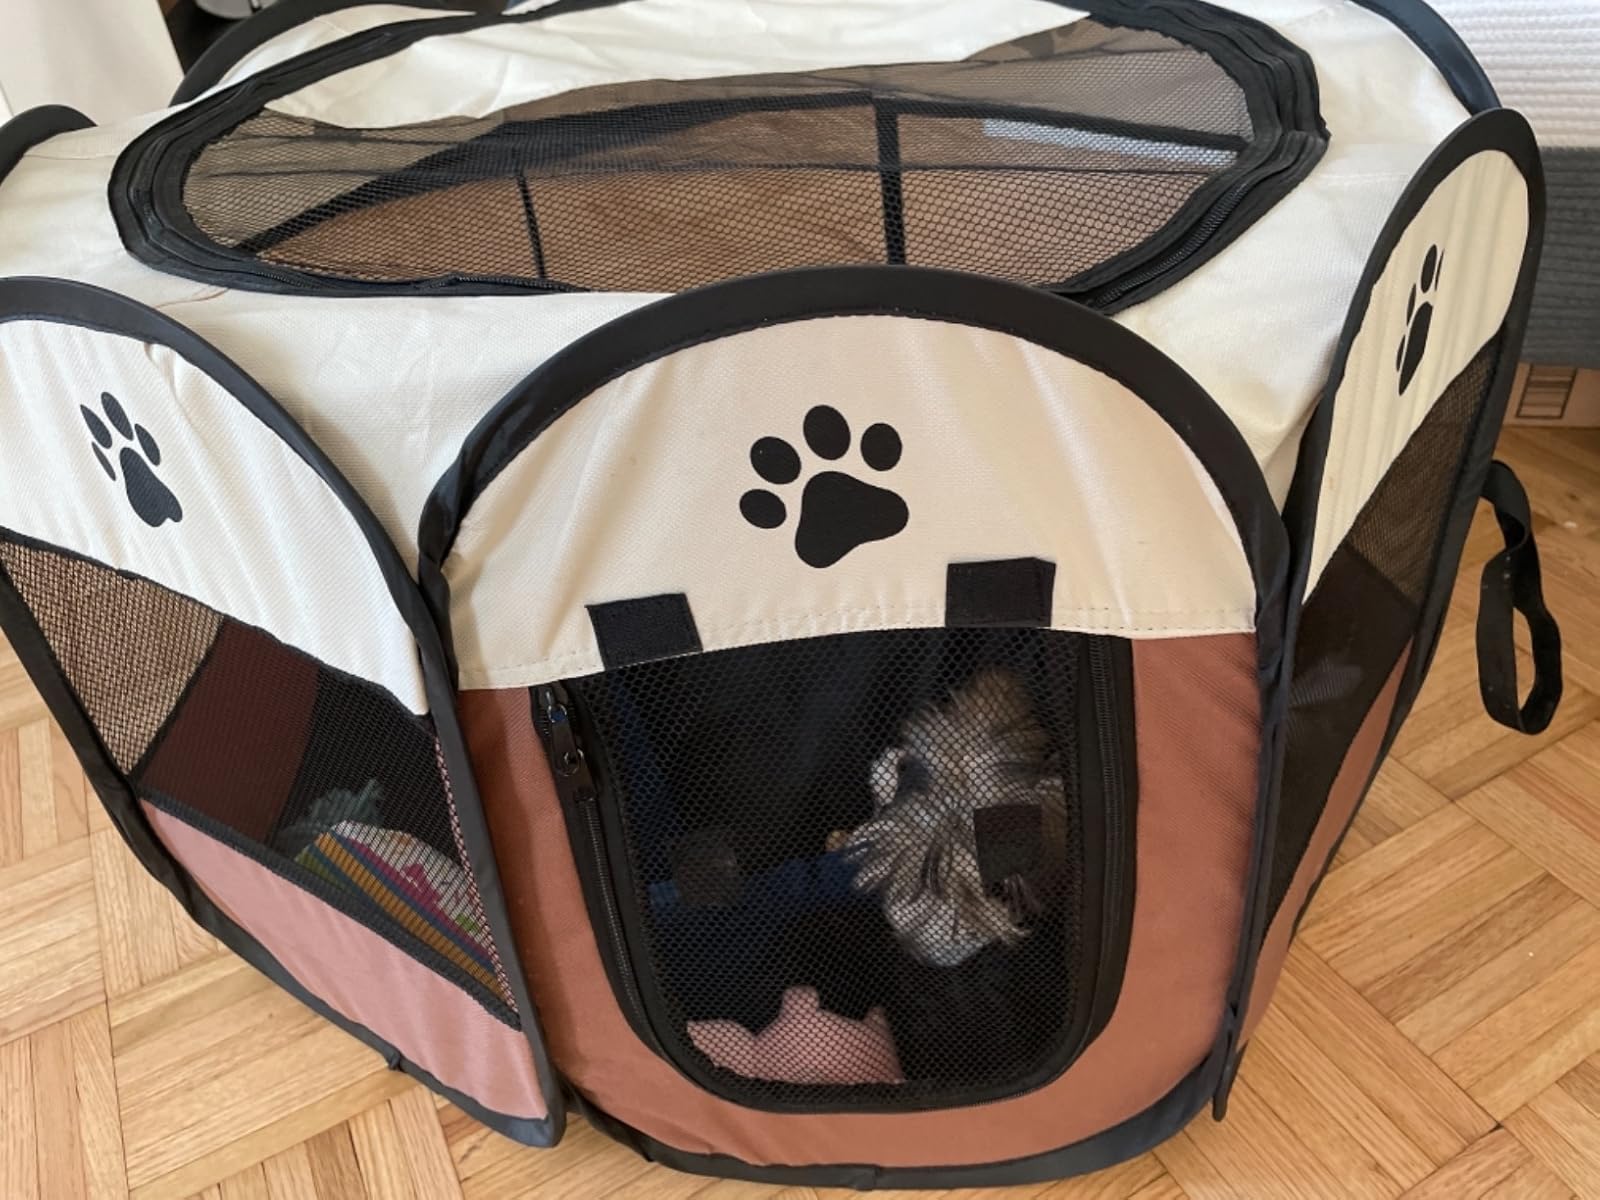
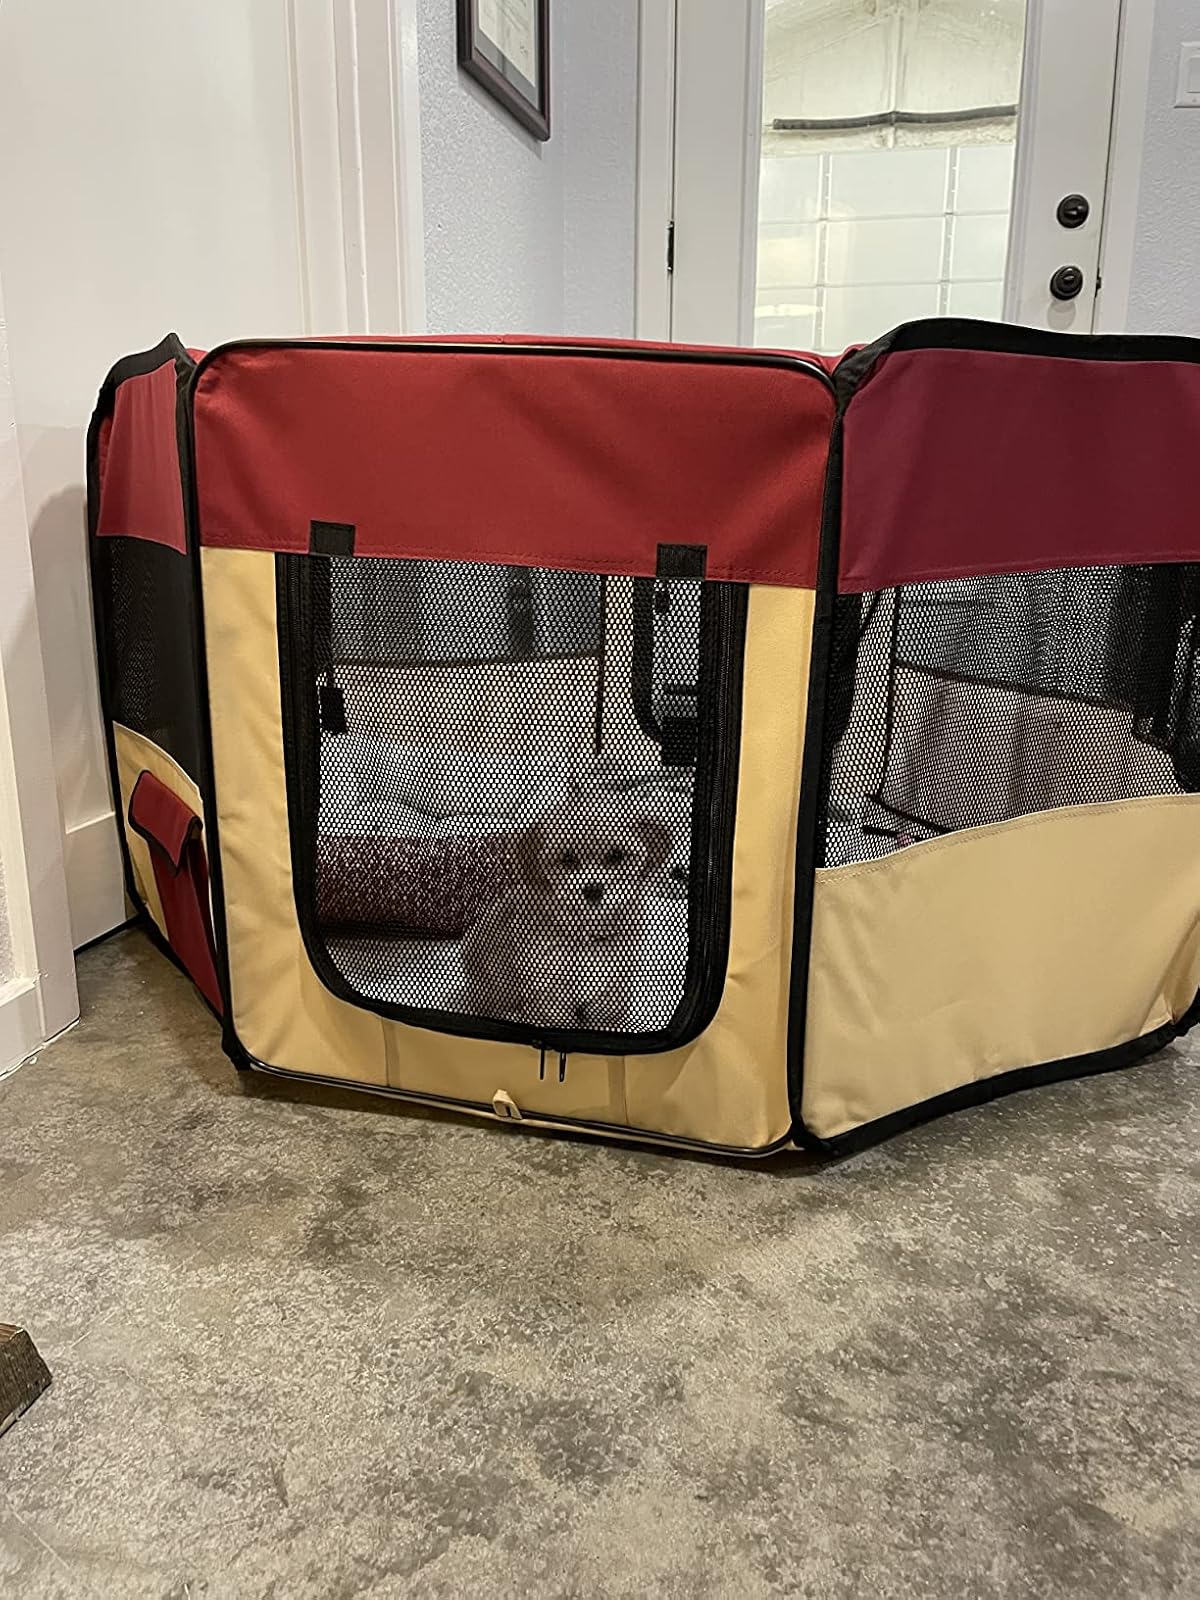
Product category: items_kennel
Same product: no